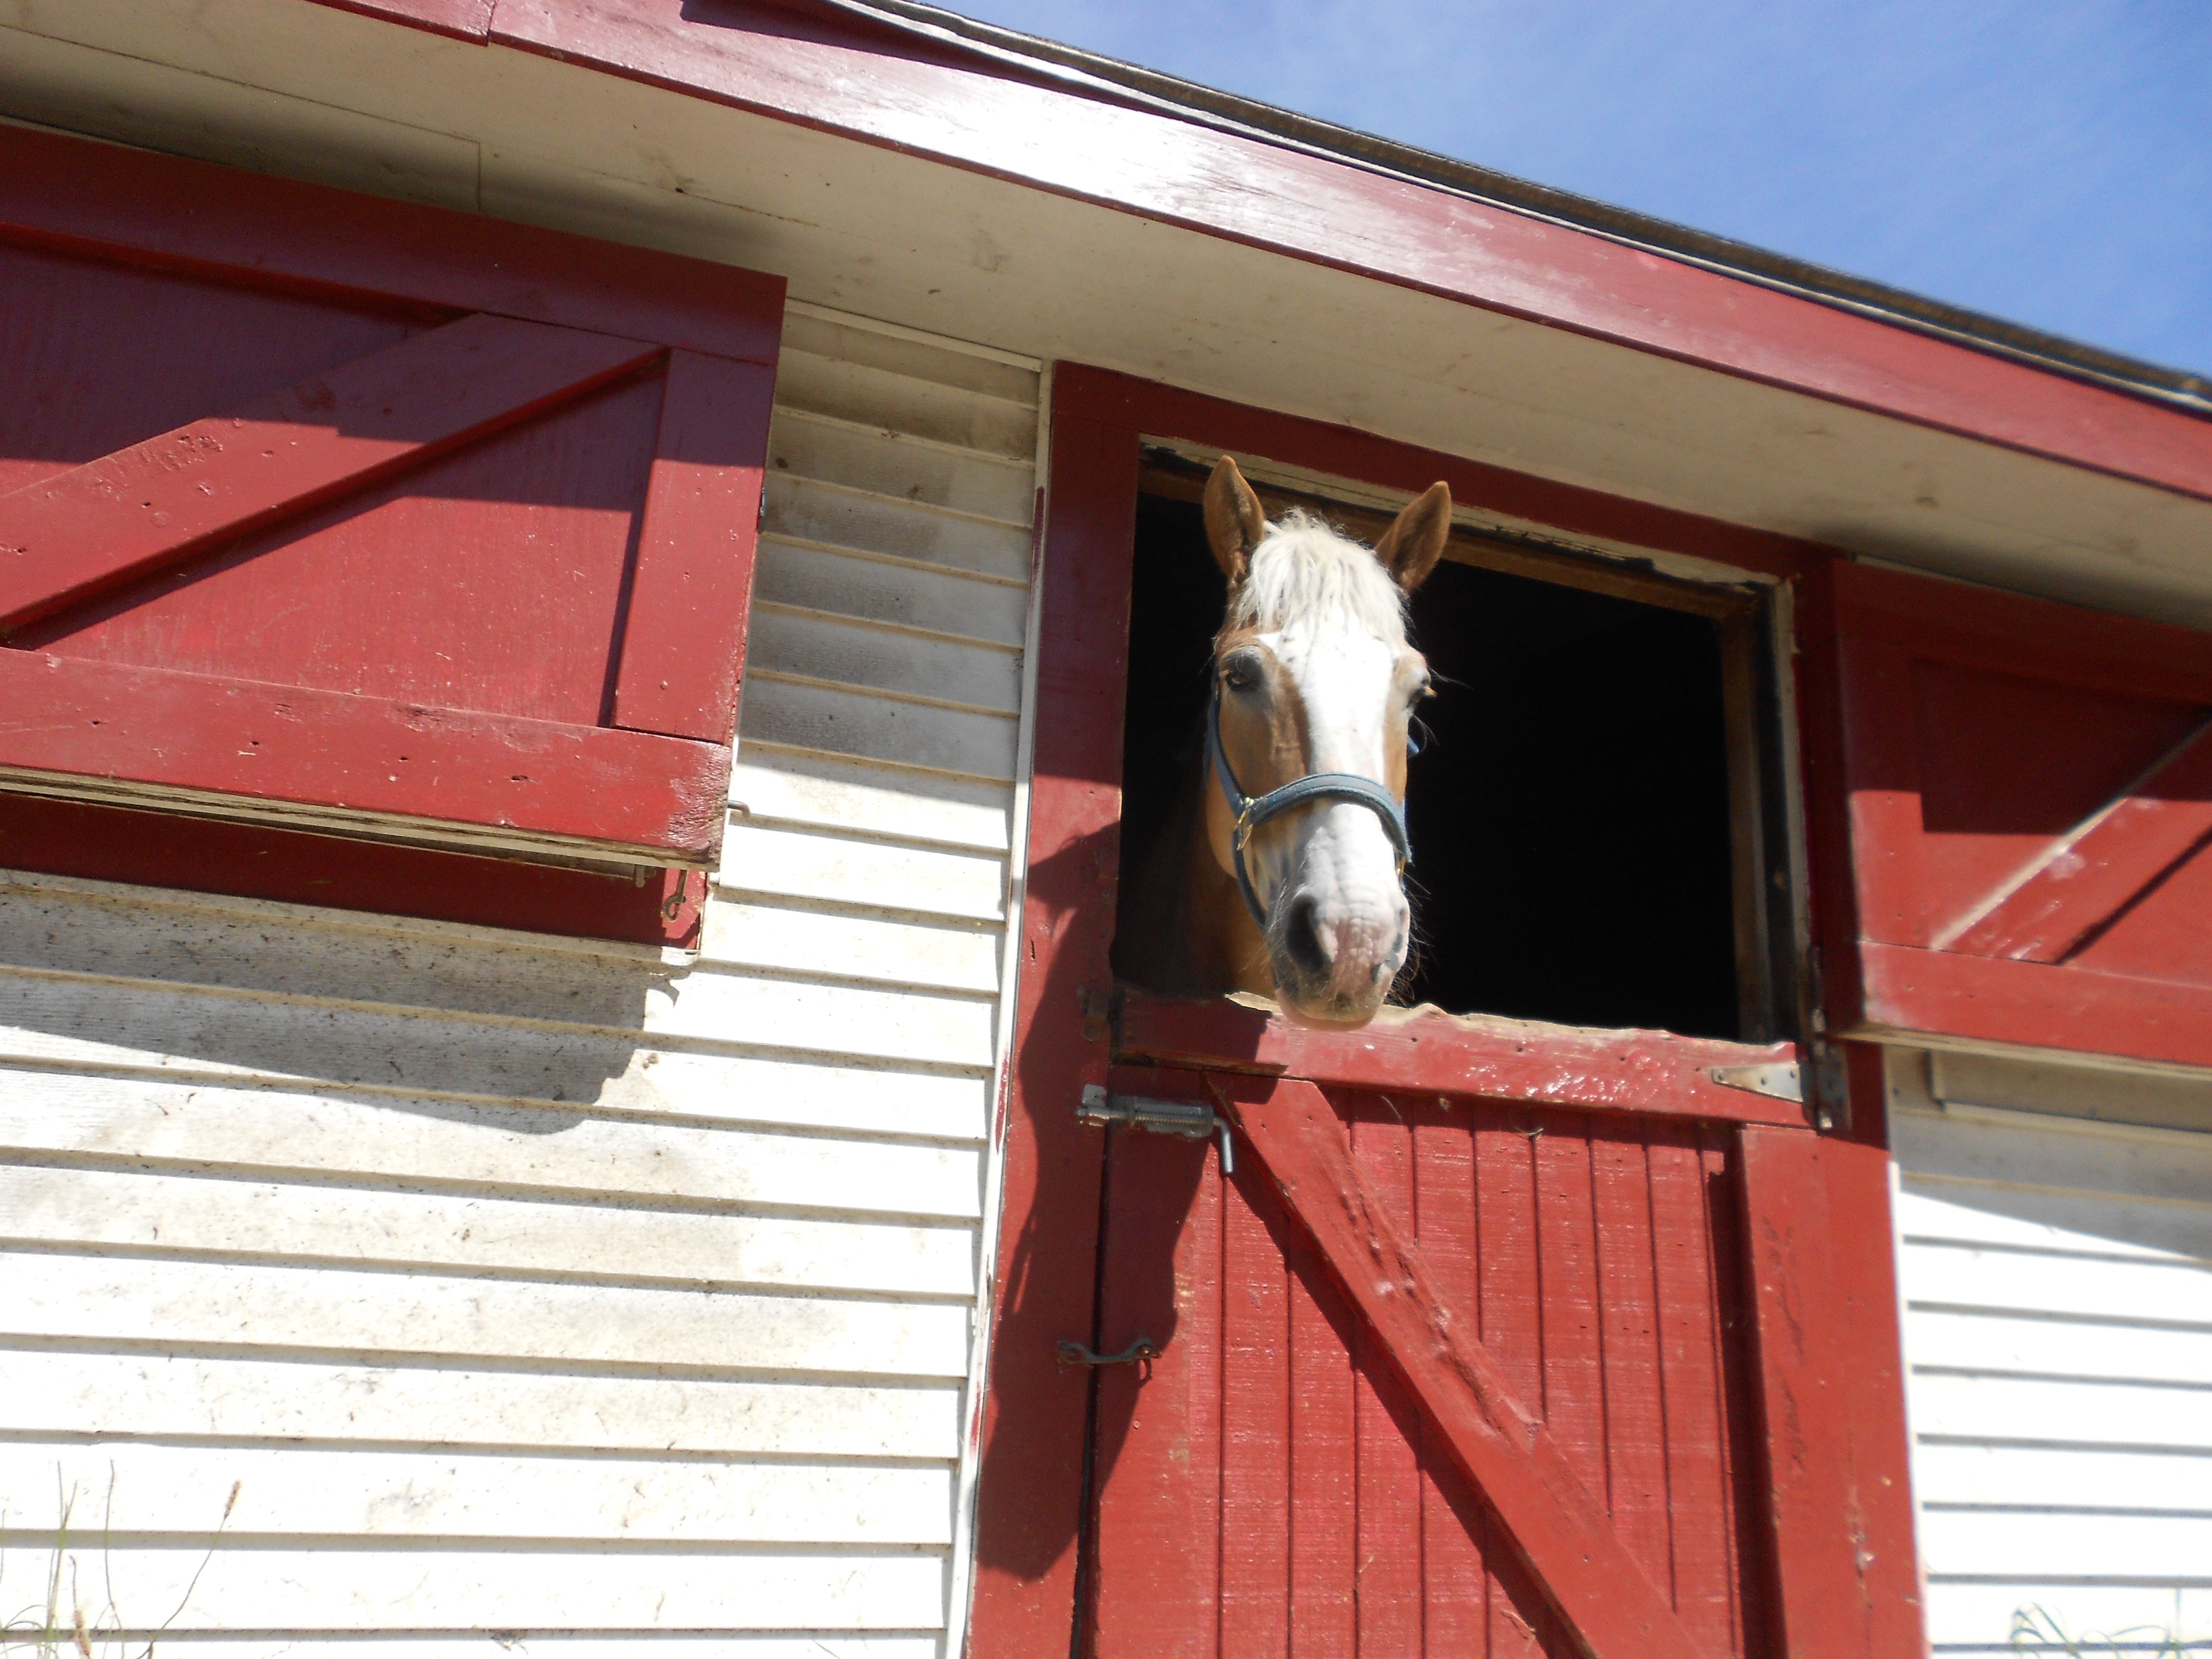
wood, farm, house, window, roof, barn, home, animal, country, shed, rural, red, ranch, horse, facade, equestrian, stable, equine, horse head, siding, window covering, outdoor structure